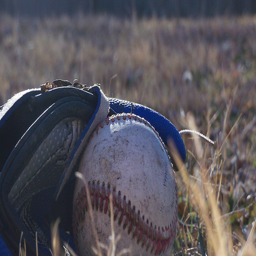
A baseball mitt and glove are laying in a field.
a baseball and a blue glove sitting in the grass
A baseball glove with a worn baseball in it, laying in a field.
A baseball and catcher's mitt lie unattended on the ground.
A picture of a baseball glove and a ball.